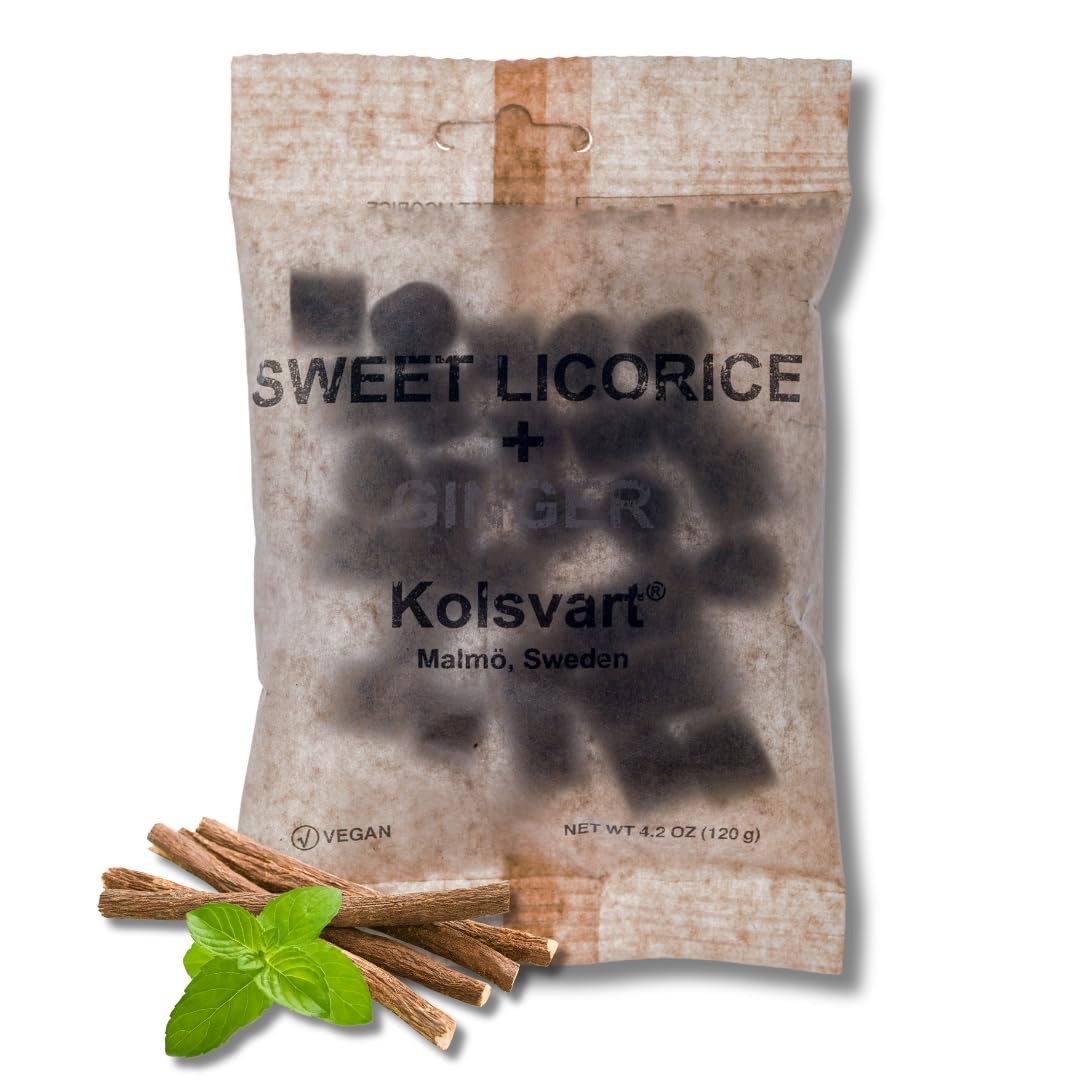
Item Name: Kolsvart Sweet & Ginger Swedish Licorice, 4.2 OZ
Bullet Point 1: No hydrogenated fats or high fructose corn syrup allowed in any food
Bullet Point 2: No bleached or bromated flour
Bullet Point 3: No synthetic nitrates or nitrites
Product Description: Candy Snacks
Value: 4.2
Unit: Ounce

Price: 11.99